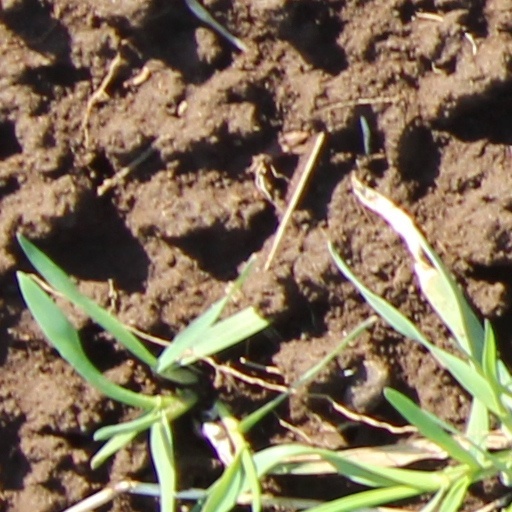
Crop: wheat